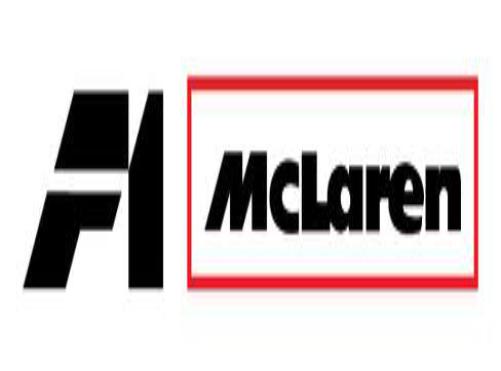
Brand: mclaren
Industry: Transportation